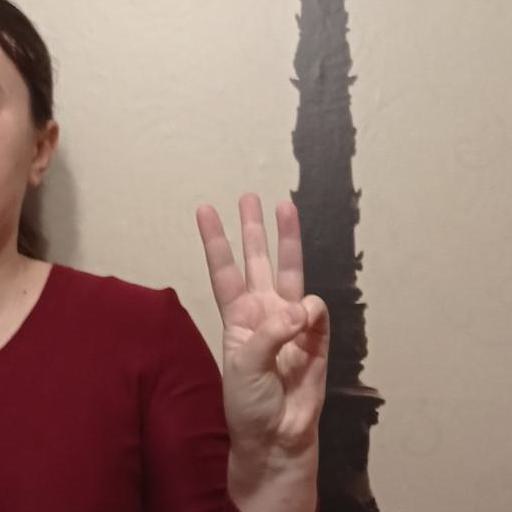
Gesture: three